The Crimes of Petiot

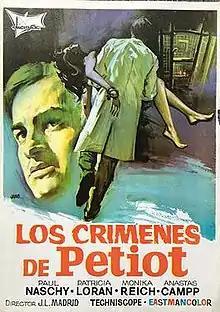

The Crimes of Petiot (Spanish:Los crímenes de Petiot) is a 1973 Spanish giallo film directed by José Luis Madrid and starring Paul Naschy, Patricia Loran and Fernando Marín.